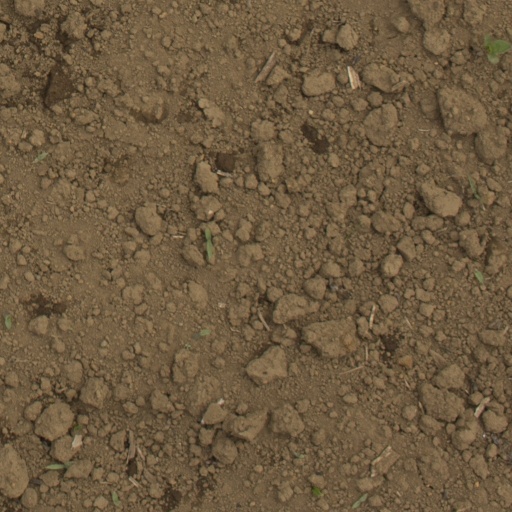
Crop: Jerusalem artichoke